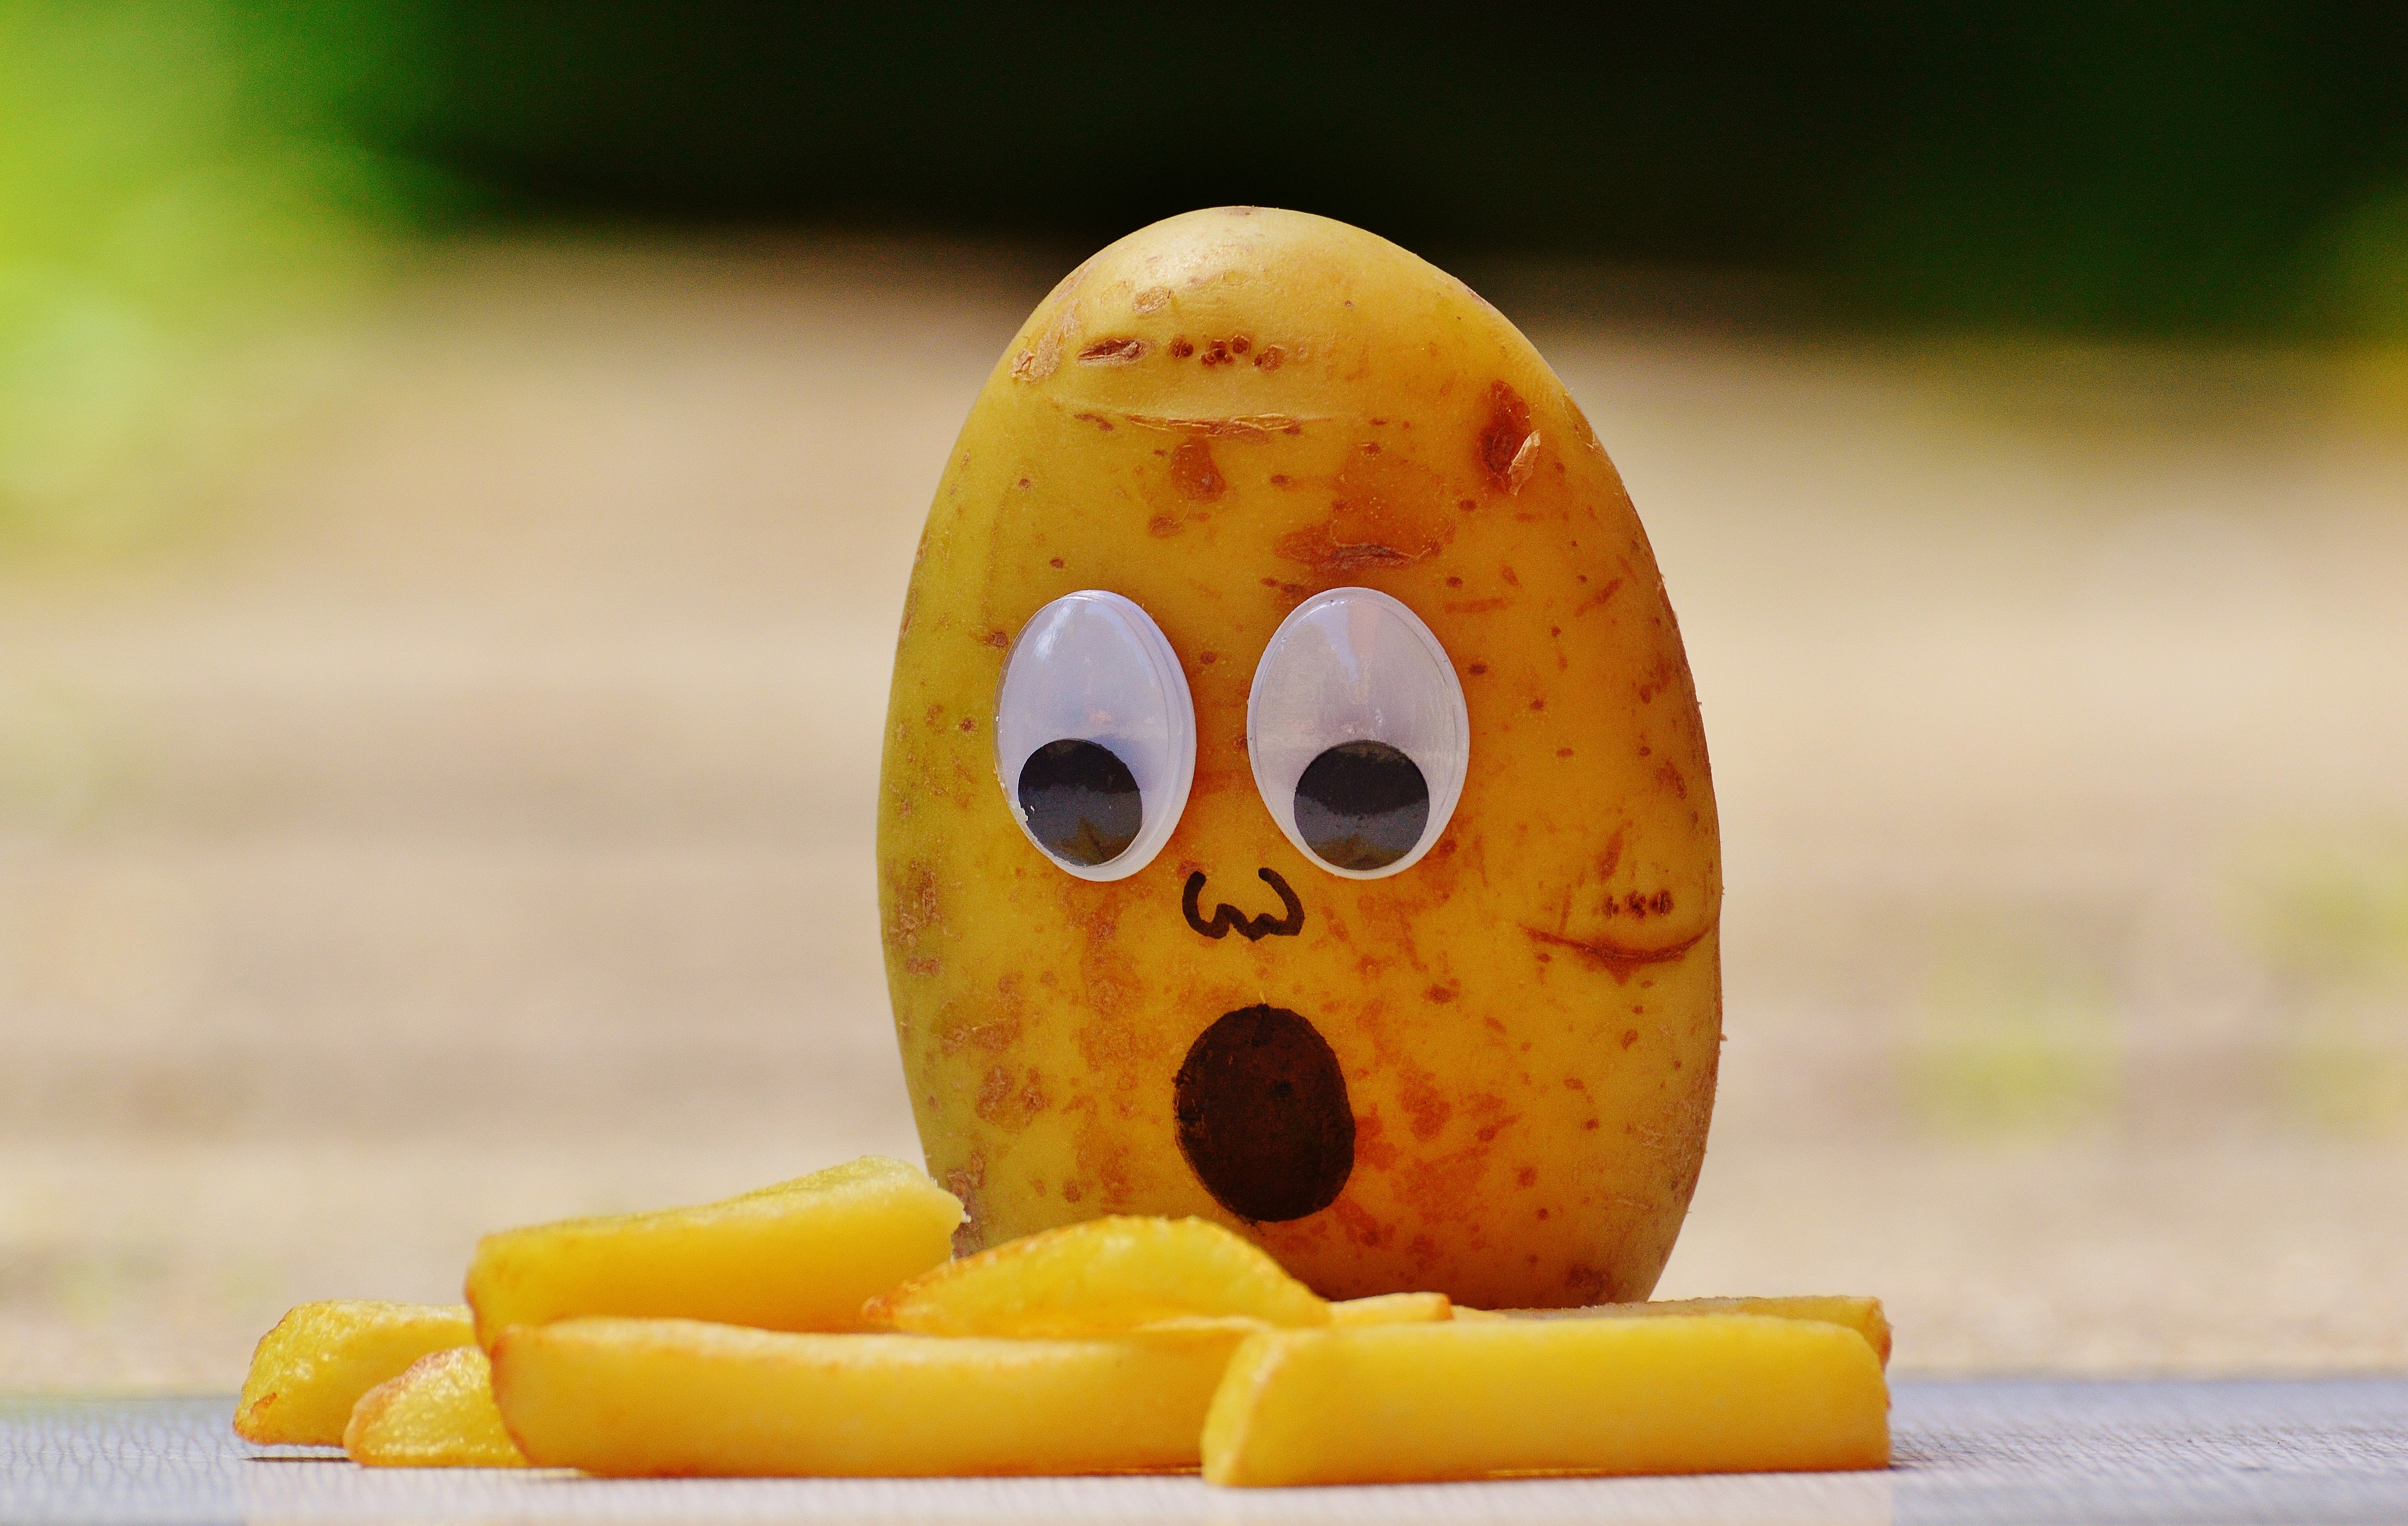
blur, plant, fruit, flower, food, produce, vegetable, crop, yellow, delicious, close up, cooked, focus, funny, sliced, potatoes, french fries, flowering plant, horrified, land plant